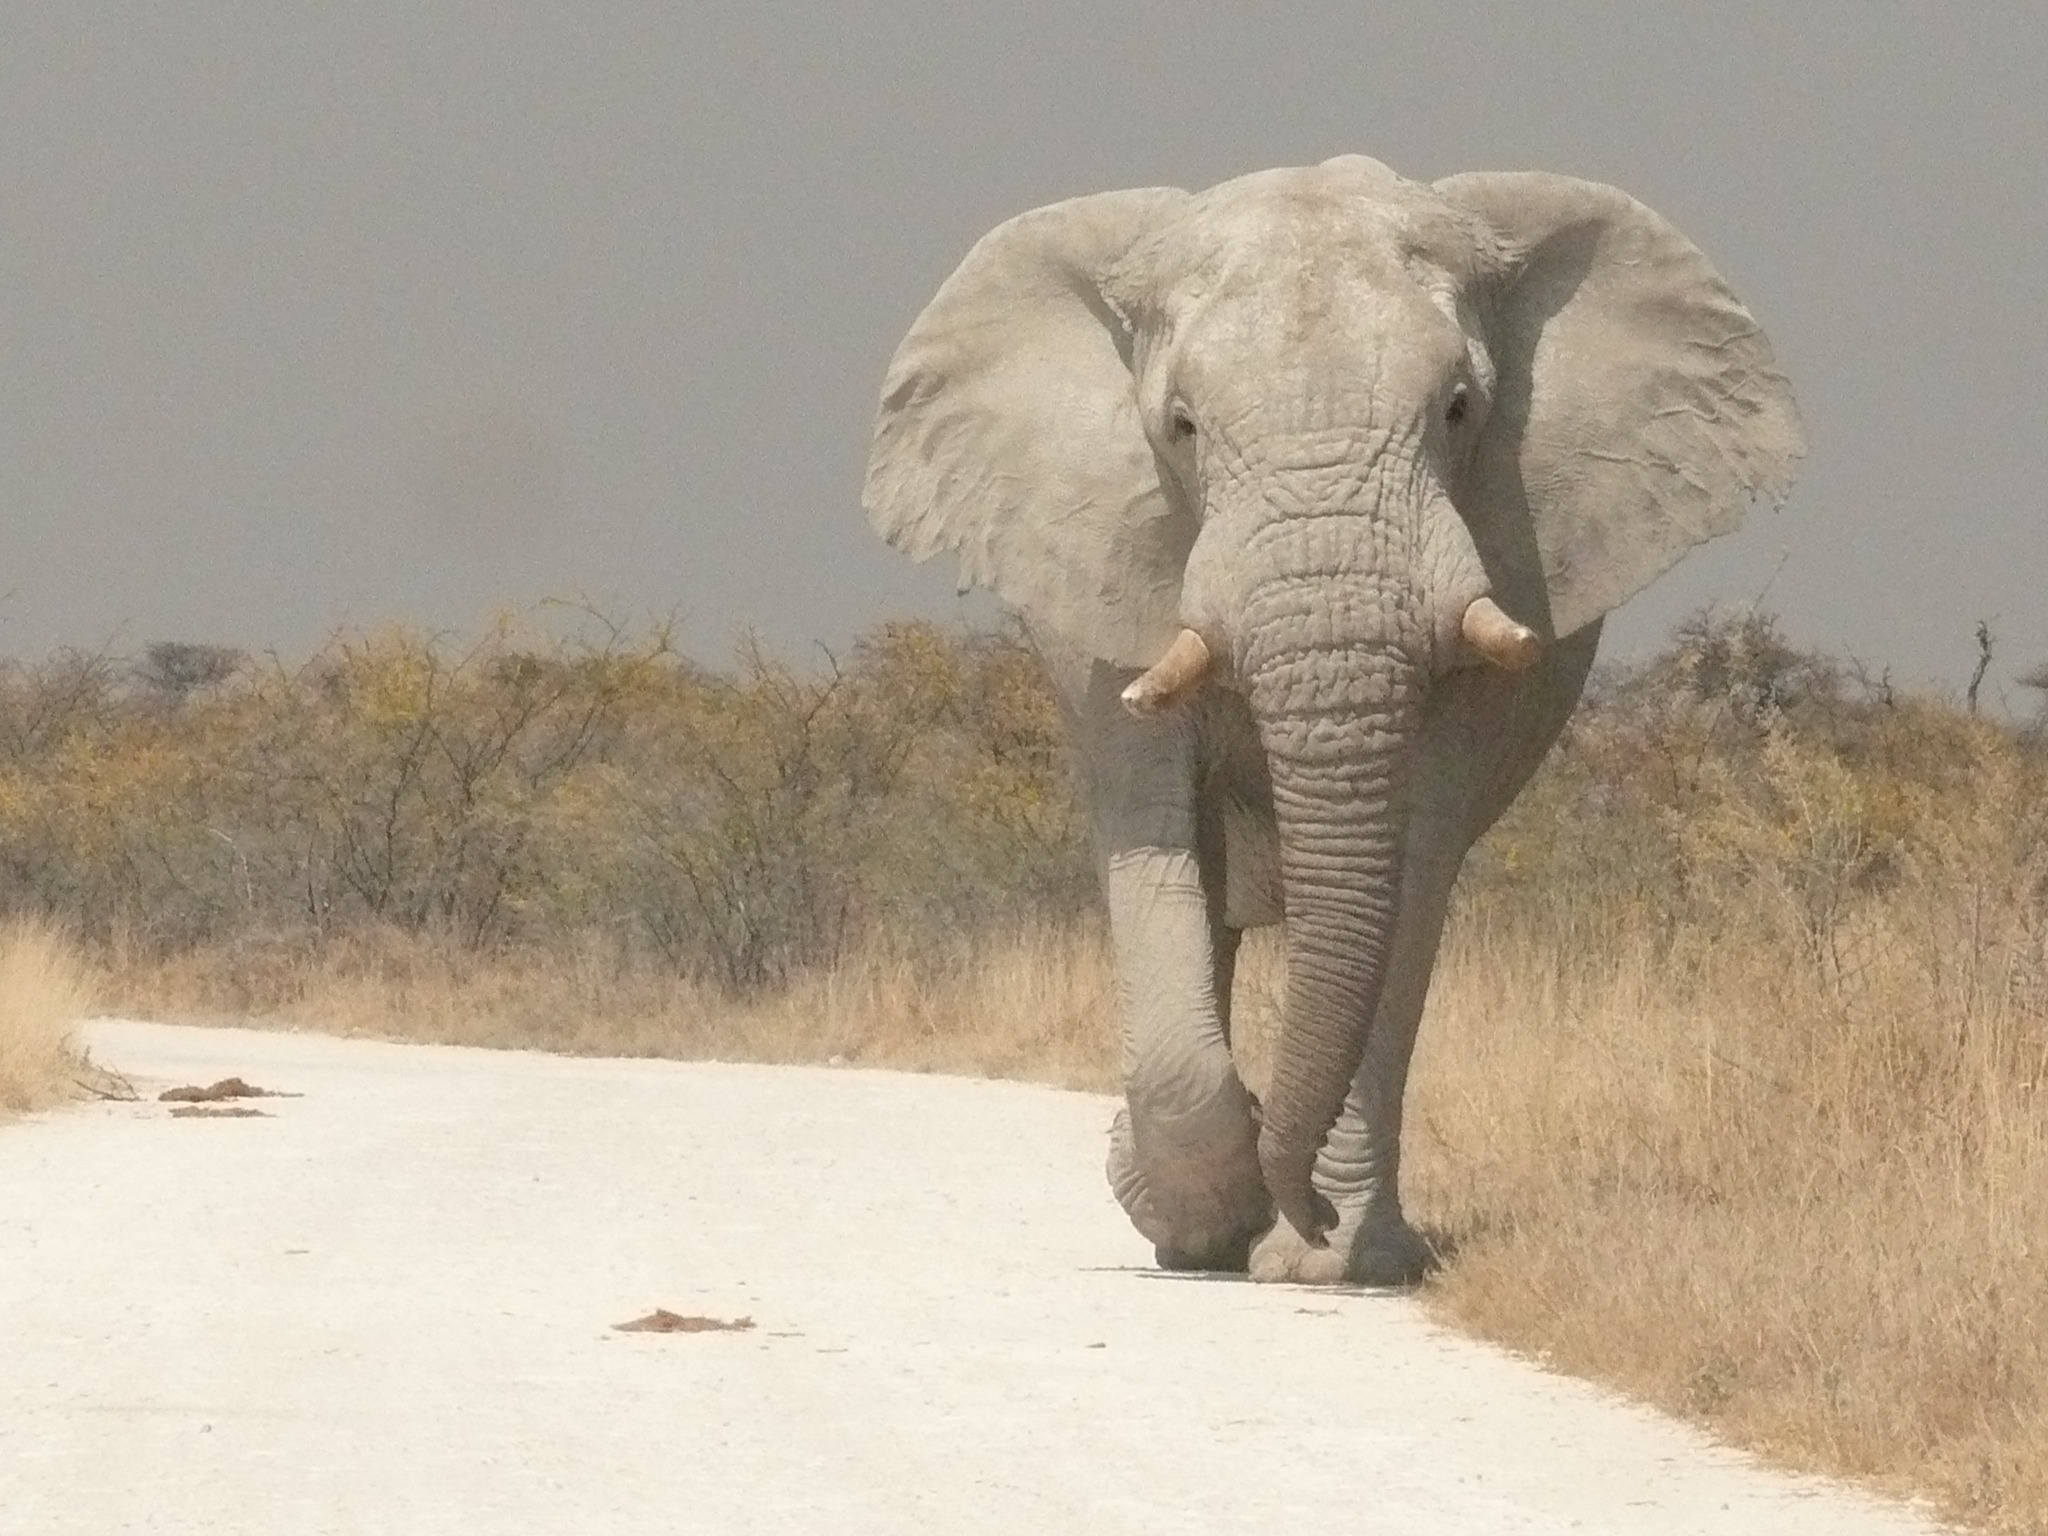
animal, wildlife, wild, africa, mammal, national park, fauna, savanna, elephant, grassland, vertebrate, safari, namibia, indian elephant, african elephant, etosha, enlarge view, elephants and mammoths, animal etosha